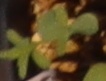
Label: Flax